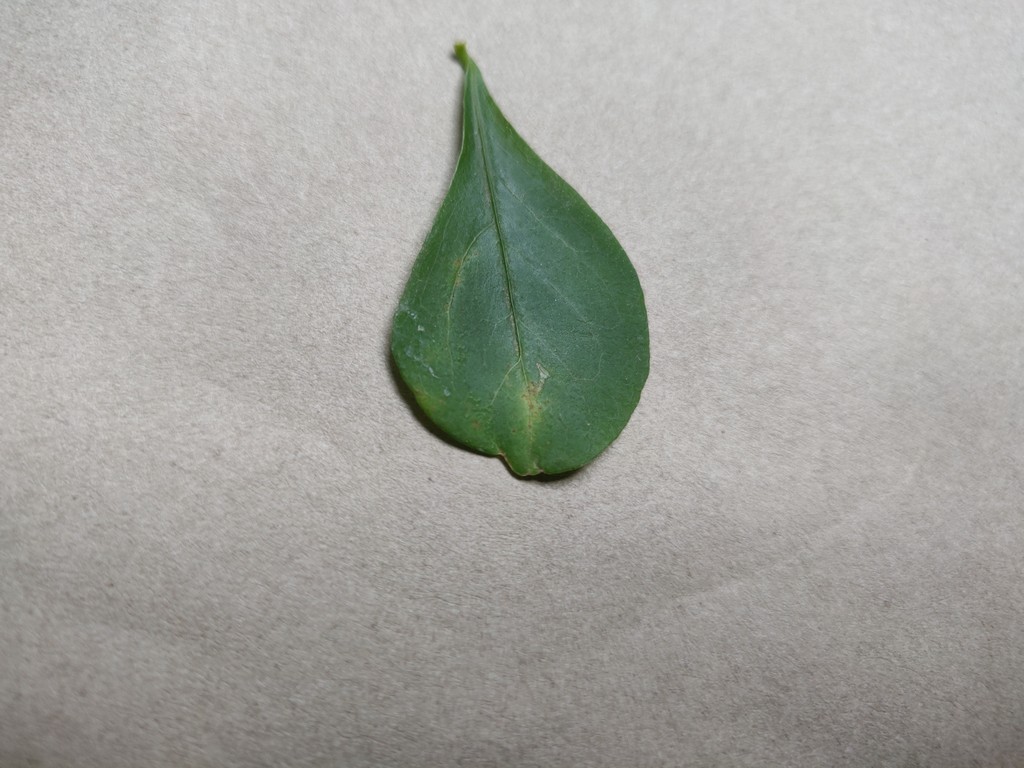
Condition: Unhealthy
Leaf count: single
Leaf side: front